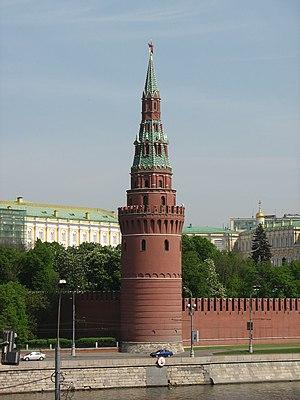
Anton Friazine ou Antonino Friazine, également appelé Antonio Gislardi est un architecte et diplomate d'origine italienne qui a travaillé en Russie entre 1469 et 1488.